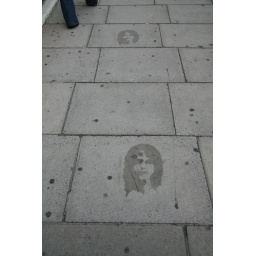
Stencil girl on the pavement in Golden Square, Soho